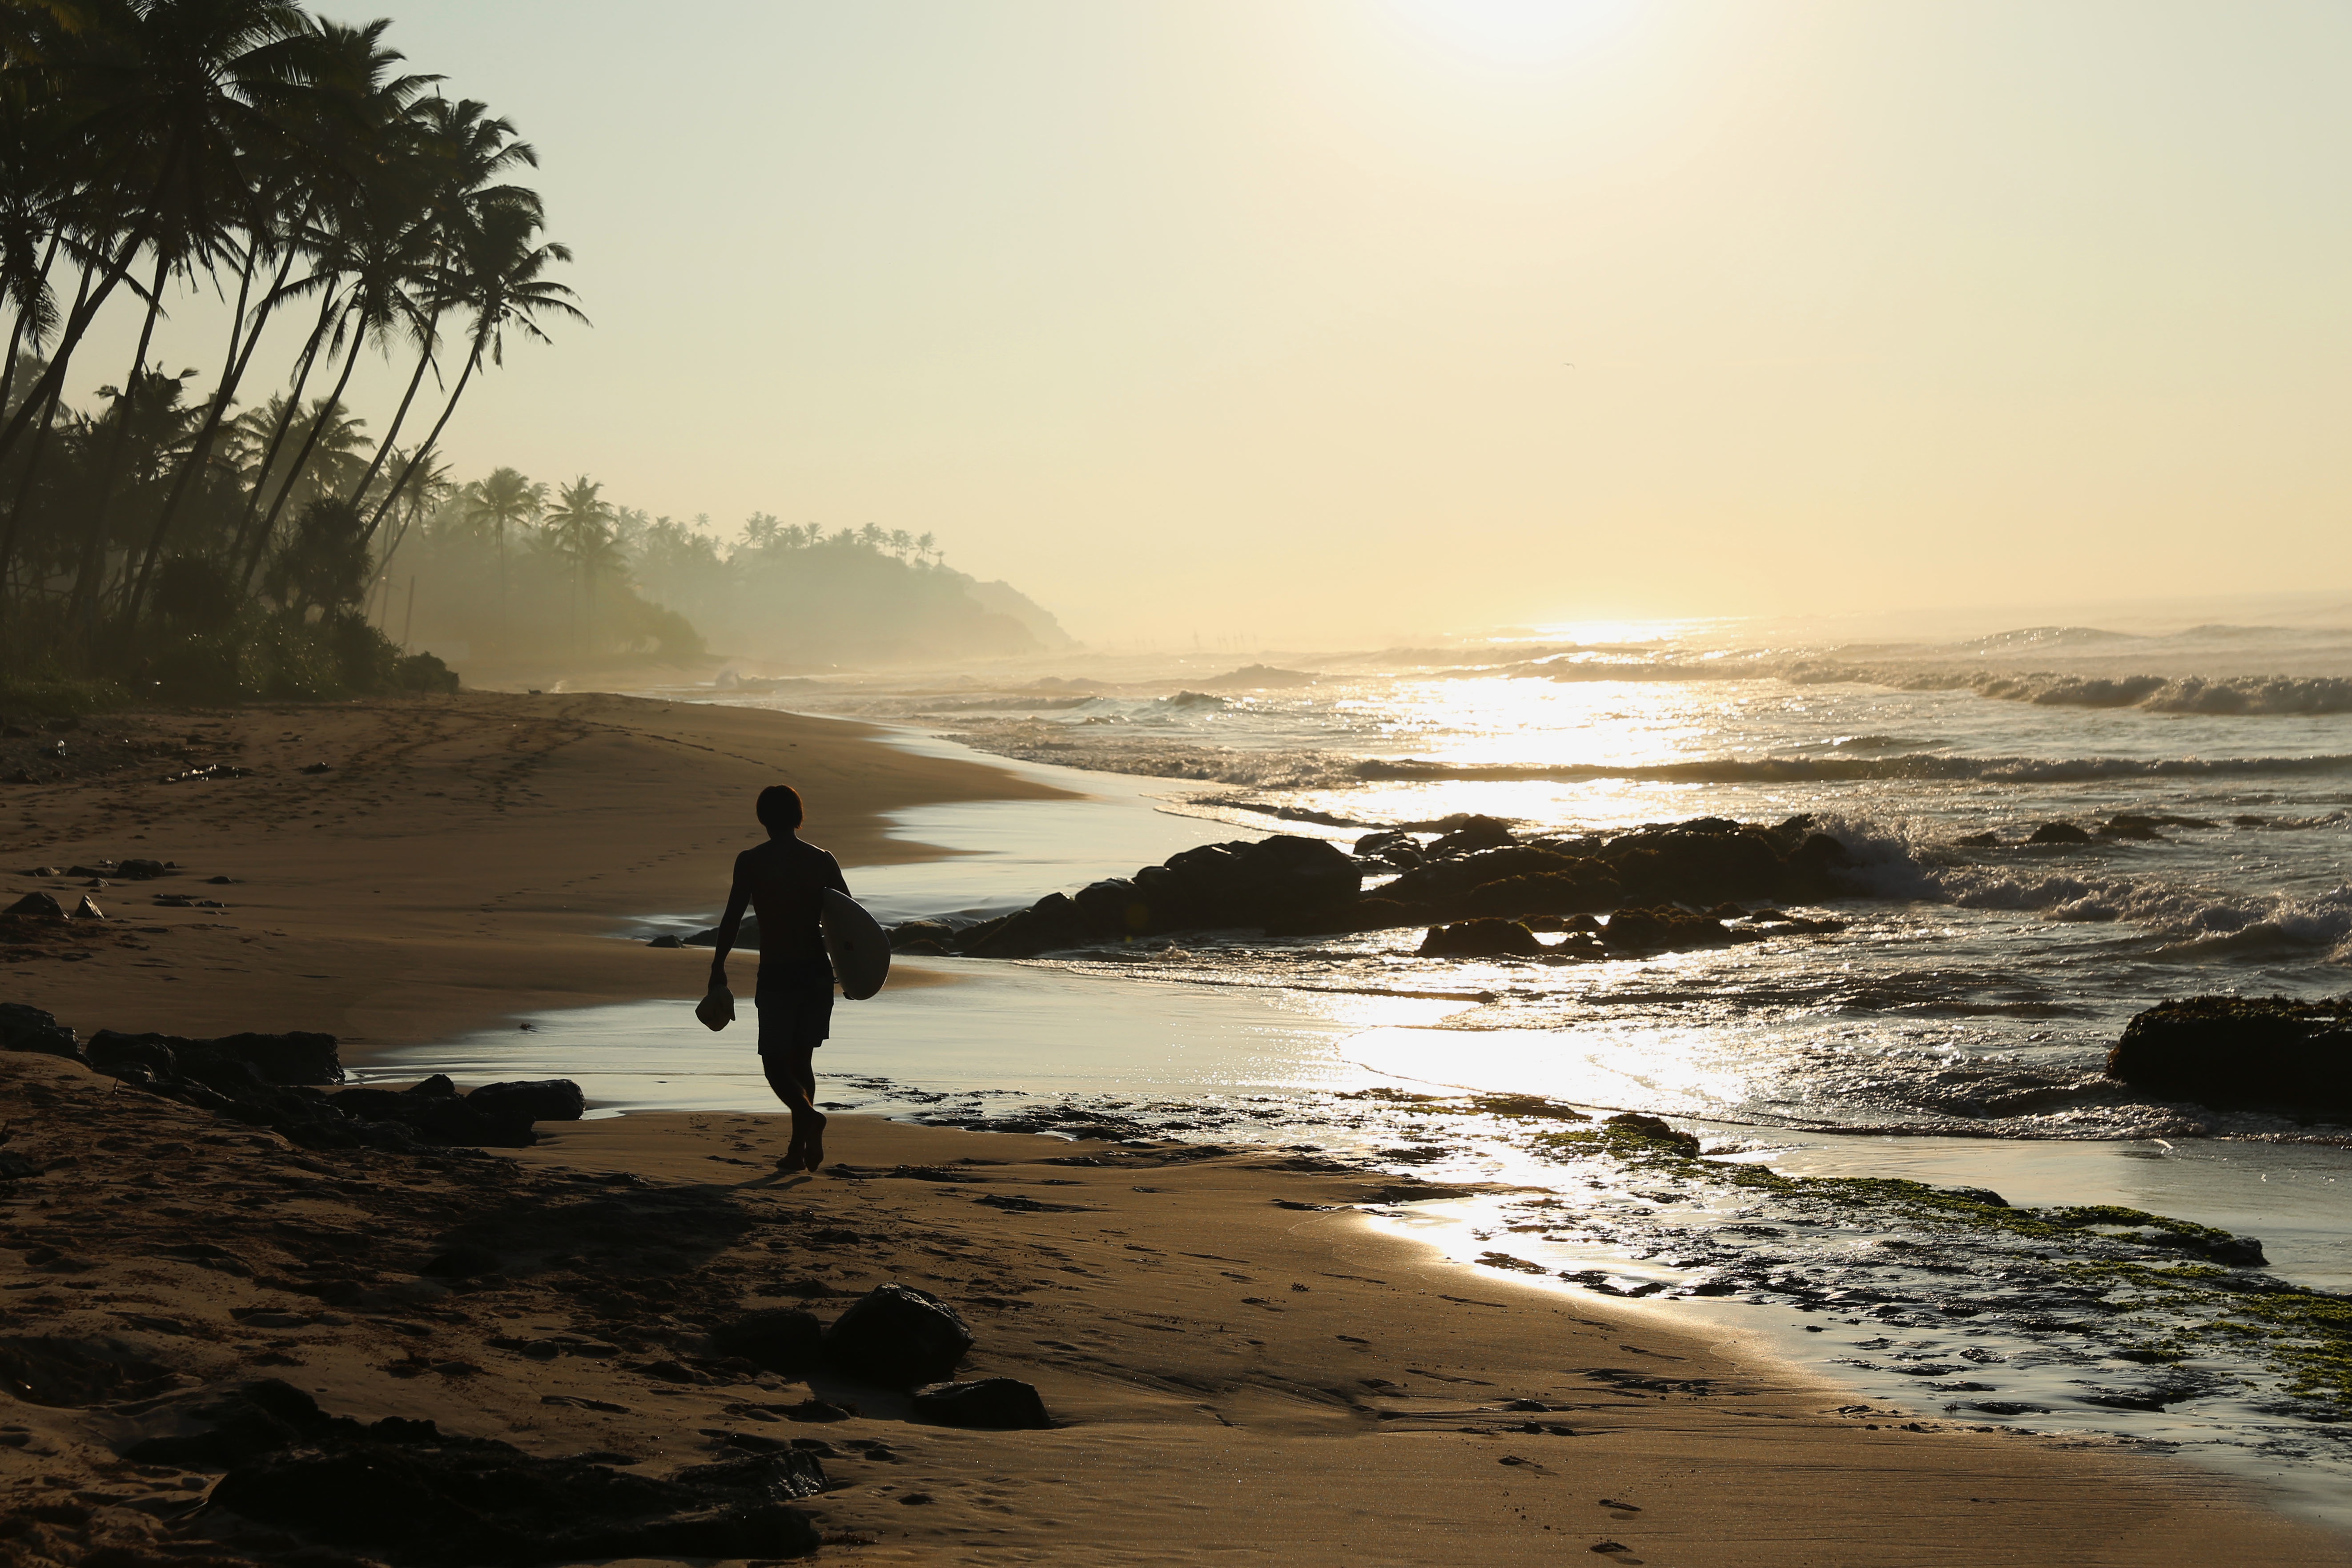
man, beach, sea, coast, outdoor, sand, rock, ocean, horizon, sunrise, sunset, sunlight, morning, shore, wave, dawn, male, dusk, evening, surfing, bay, seashore, material, body of water, waves, cape, wind wave